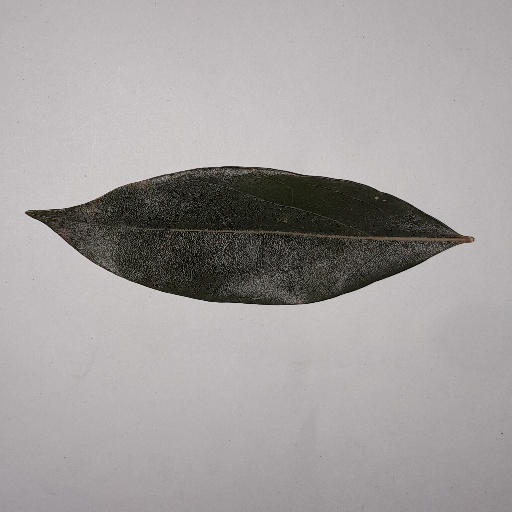
Species: Camphor
Leaf condition: Bacterial Spot